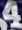
Number: 4